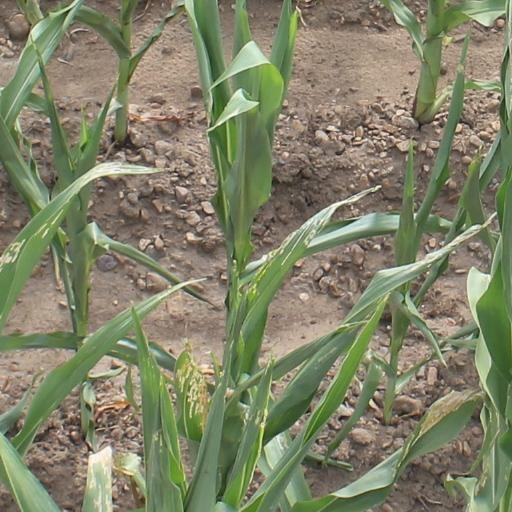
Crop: maize; corn